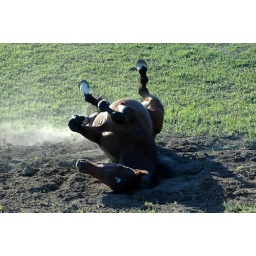
Not, this isn't a dog or a pig, this is my crazy horse rolling in the mud.